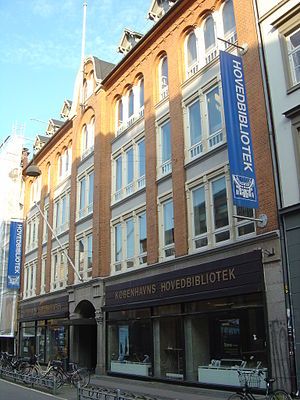
Københavns Hovedbibliotek
Ydre facade på Københavns Hovedbibliotek på Krystalgade.
Københavns Hovedbibliotek - Hovedbibiblioteket lokaliseret på Krystalgade, som er del af Københavns Kommunes Biblioteker i København. Set fra den nordvestlige side på Krystalgade.
Københavns Hovedbibliotek er et bibliotek, beliggende på Krystalgade 15 i Københavns indre by, som er en del af Københavns Kommunes Biblioteker. Københavns største og bredest benyttede kulturinstitution har omkring 900.000 – 1 mio. besøgende årligt og udlåner årligt 1,6-1,8 millioner materialer.